Effect of the Gaza war on children in the Gaza Strip

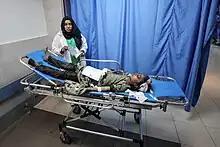
Wounded child at al-Shifa Hospital, October 2023

As a result of the Gaza war, children have been disproportionately impacted in the Gaza Strip, where 40% of the population is 14 or under. In November 2023, UNICEF reported that more than 700,000 children in Gaza were displaced. A dire humanitarian crisis, with reports of children suffering from a serious epidemic of gastroenteritis due to the lack of clean water, led to concerns amongst health officials and aid organizations. Speaking to reporters early in the conflict, UN Secretary General Antonio Guterres warned that "Gaza is becoming a graveyard for children. Hundreds of girls and boys are reportedly being killed or injured every day." As of August 2024, at least 115 newborns had been reported killed since October 2023.